Cape Crozier

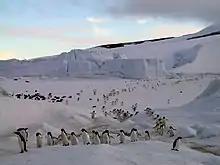
Cape Crozier has a large Adélie penguin population

Cape Crozier is within a restricted area and permission is required to visit it. Cape Crozier is home to one of the largest Adélie penguin colonies in the world (~270,000 breeding pairs as of 2012), one of the two southernmost emperor penguin colonies (>1900 breeding pairs as of 2018), and one of the largest south polar skua colonies in the world (~1,000 breeding pairs). It also hosts several species of lichens, including at least three not previously found in this part of Antarctica. It has been designated an Antarctic Specially Protected Area (ASPA 124), and designated an Important Bird Area (IBA) by BirdLife International. From 2001 to 2005, two enormous icebergs known as Iceberg B-15 and C16 were present near shore and affected the Adelie and Emperor penguin colonies.